Japan Median Tectonic Line

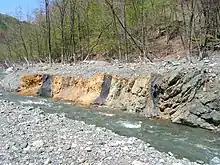
Ankō Outcrop in the village of Ōshika in Nagano Prefecture is a natural monument of Japan.

, also Median Tectonic Line (MTL), is Japan's longest fault system. The MTL begins near Ibaraki Prefecture, where it connects with the Itoigawa-Shizuoka Tectonic Line (ISTL) and the Fossa Magna. It runs parallel to Japan's volcanic arc, passing through central Honshū to near Nagoya, through Mikawa Bay, then through the Inland Sea from the Kii Channel and Naruto Strait to Shikoku along the Sadamisaki Peninsula and the Bungo Channel and Hōyo Strait to Kyūshū.